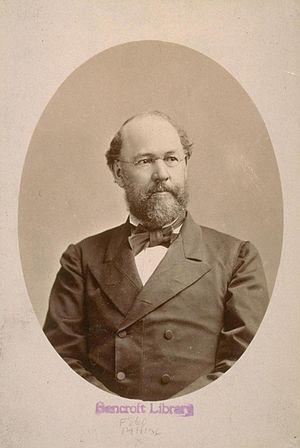
Cette page recense les sénateurs de l'État de Californie aux États-Unis depuis 1850.